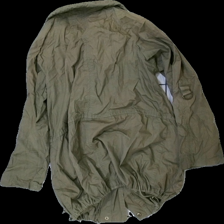
View: back
Type: Dress
Category: Ladies
Brand: Not in the list
Brand text on label: Wilster
Colors: Green
Material: 54% cotton, 46% viscose
Cut: Regular
Size: S
Season: All
Stains: Minor
Price range: <50
Recommended usage: Export